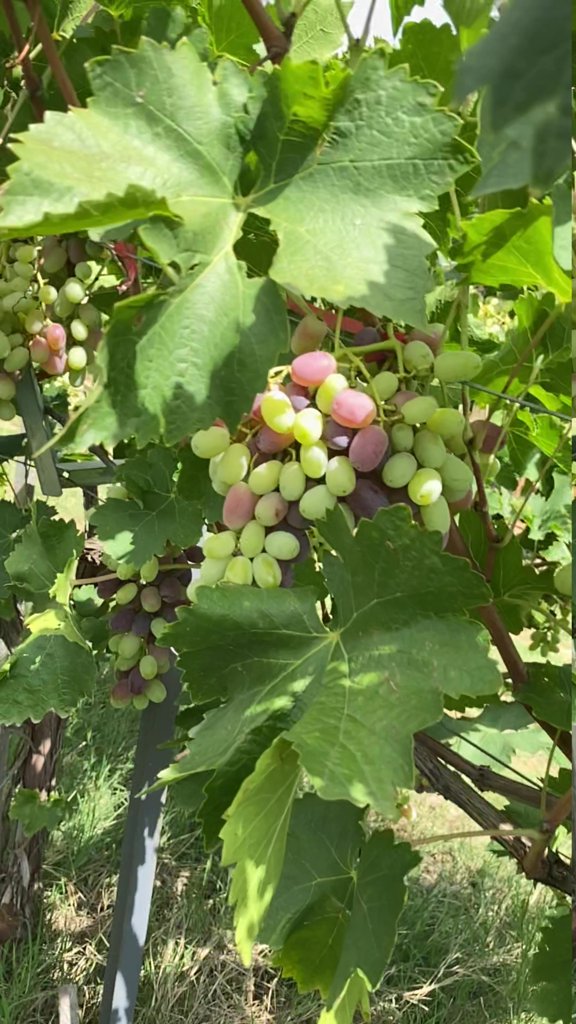
Berries visible: 126
Grape clusters: 4